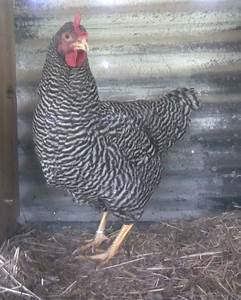
Label: chicken